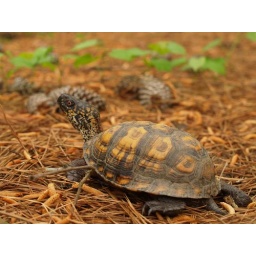
Male box turtle (Terrapene carolina) photographed in the wild in lower Richland county in central South Carolina, April 2010.